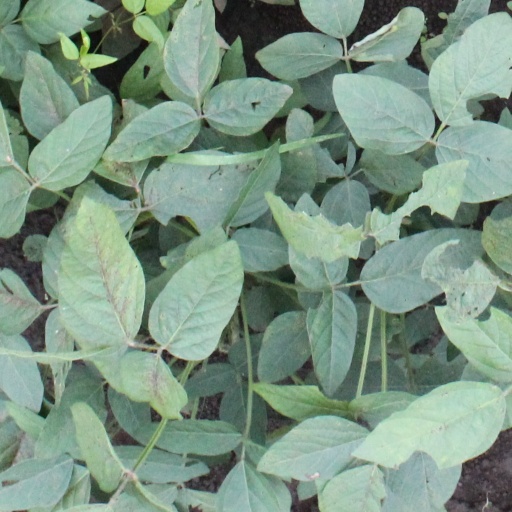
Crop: soybean